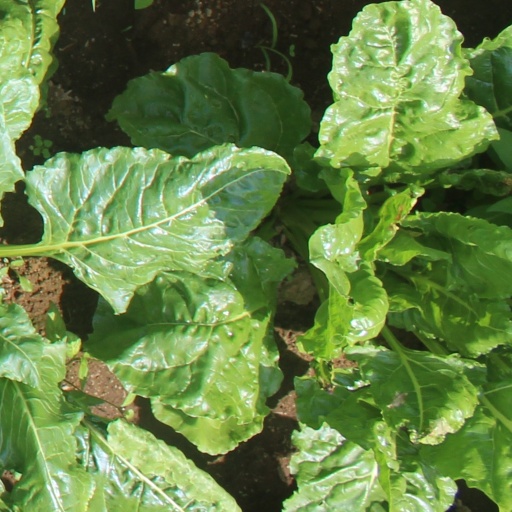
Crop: sugar beet